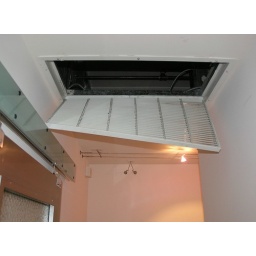
the dog deadbolted herself in the bathroom